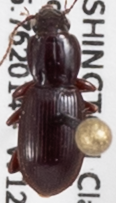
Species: Pterostichus pumilus
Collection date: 2019-05-14
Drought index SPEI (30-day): -2.09
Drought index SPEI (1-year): -2.09
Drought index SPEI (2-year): -2.09